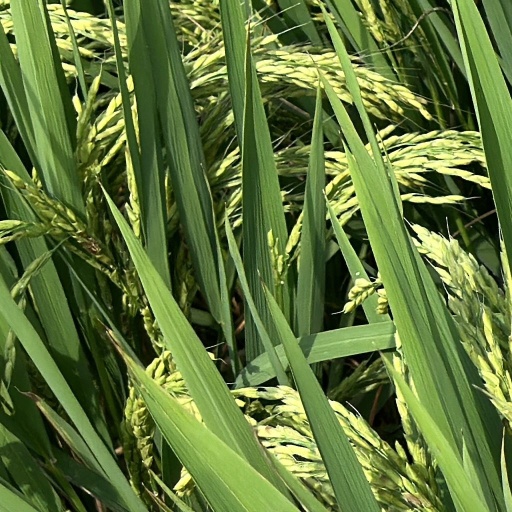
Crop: rice